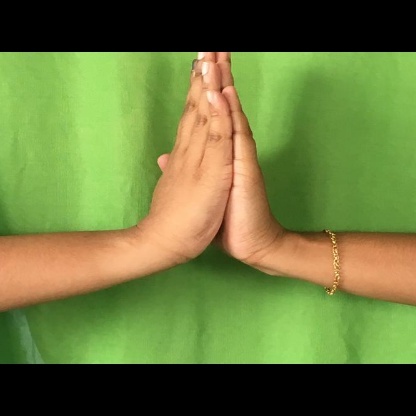
Mudra: Anjali